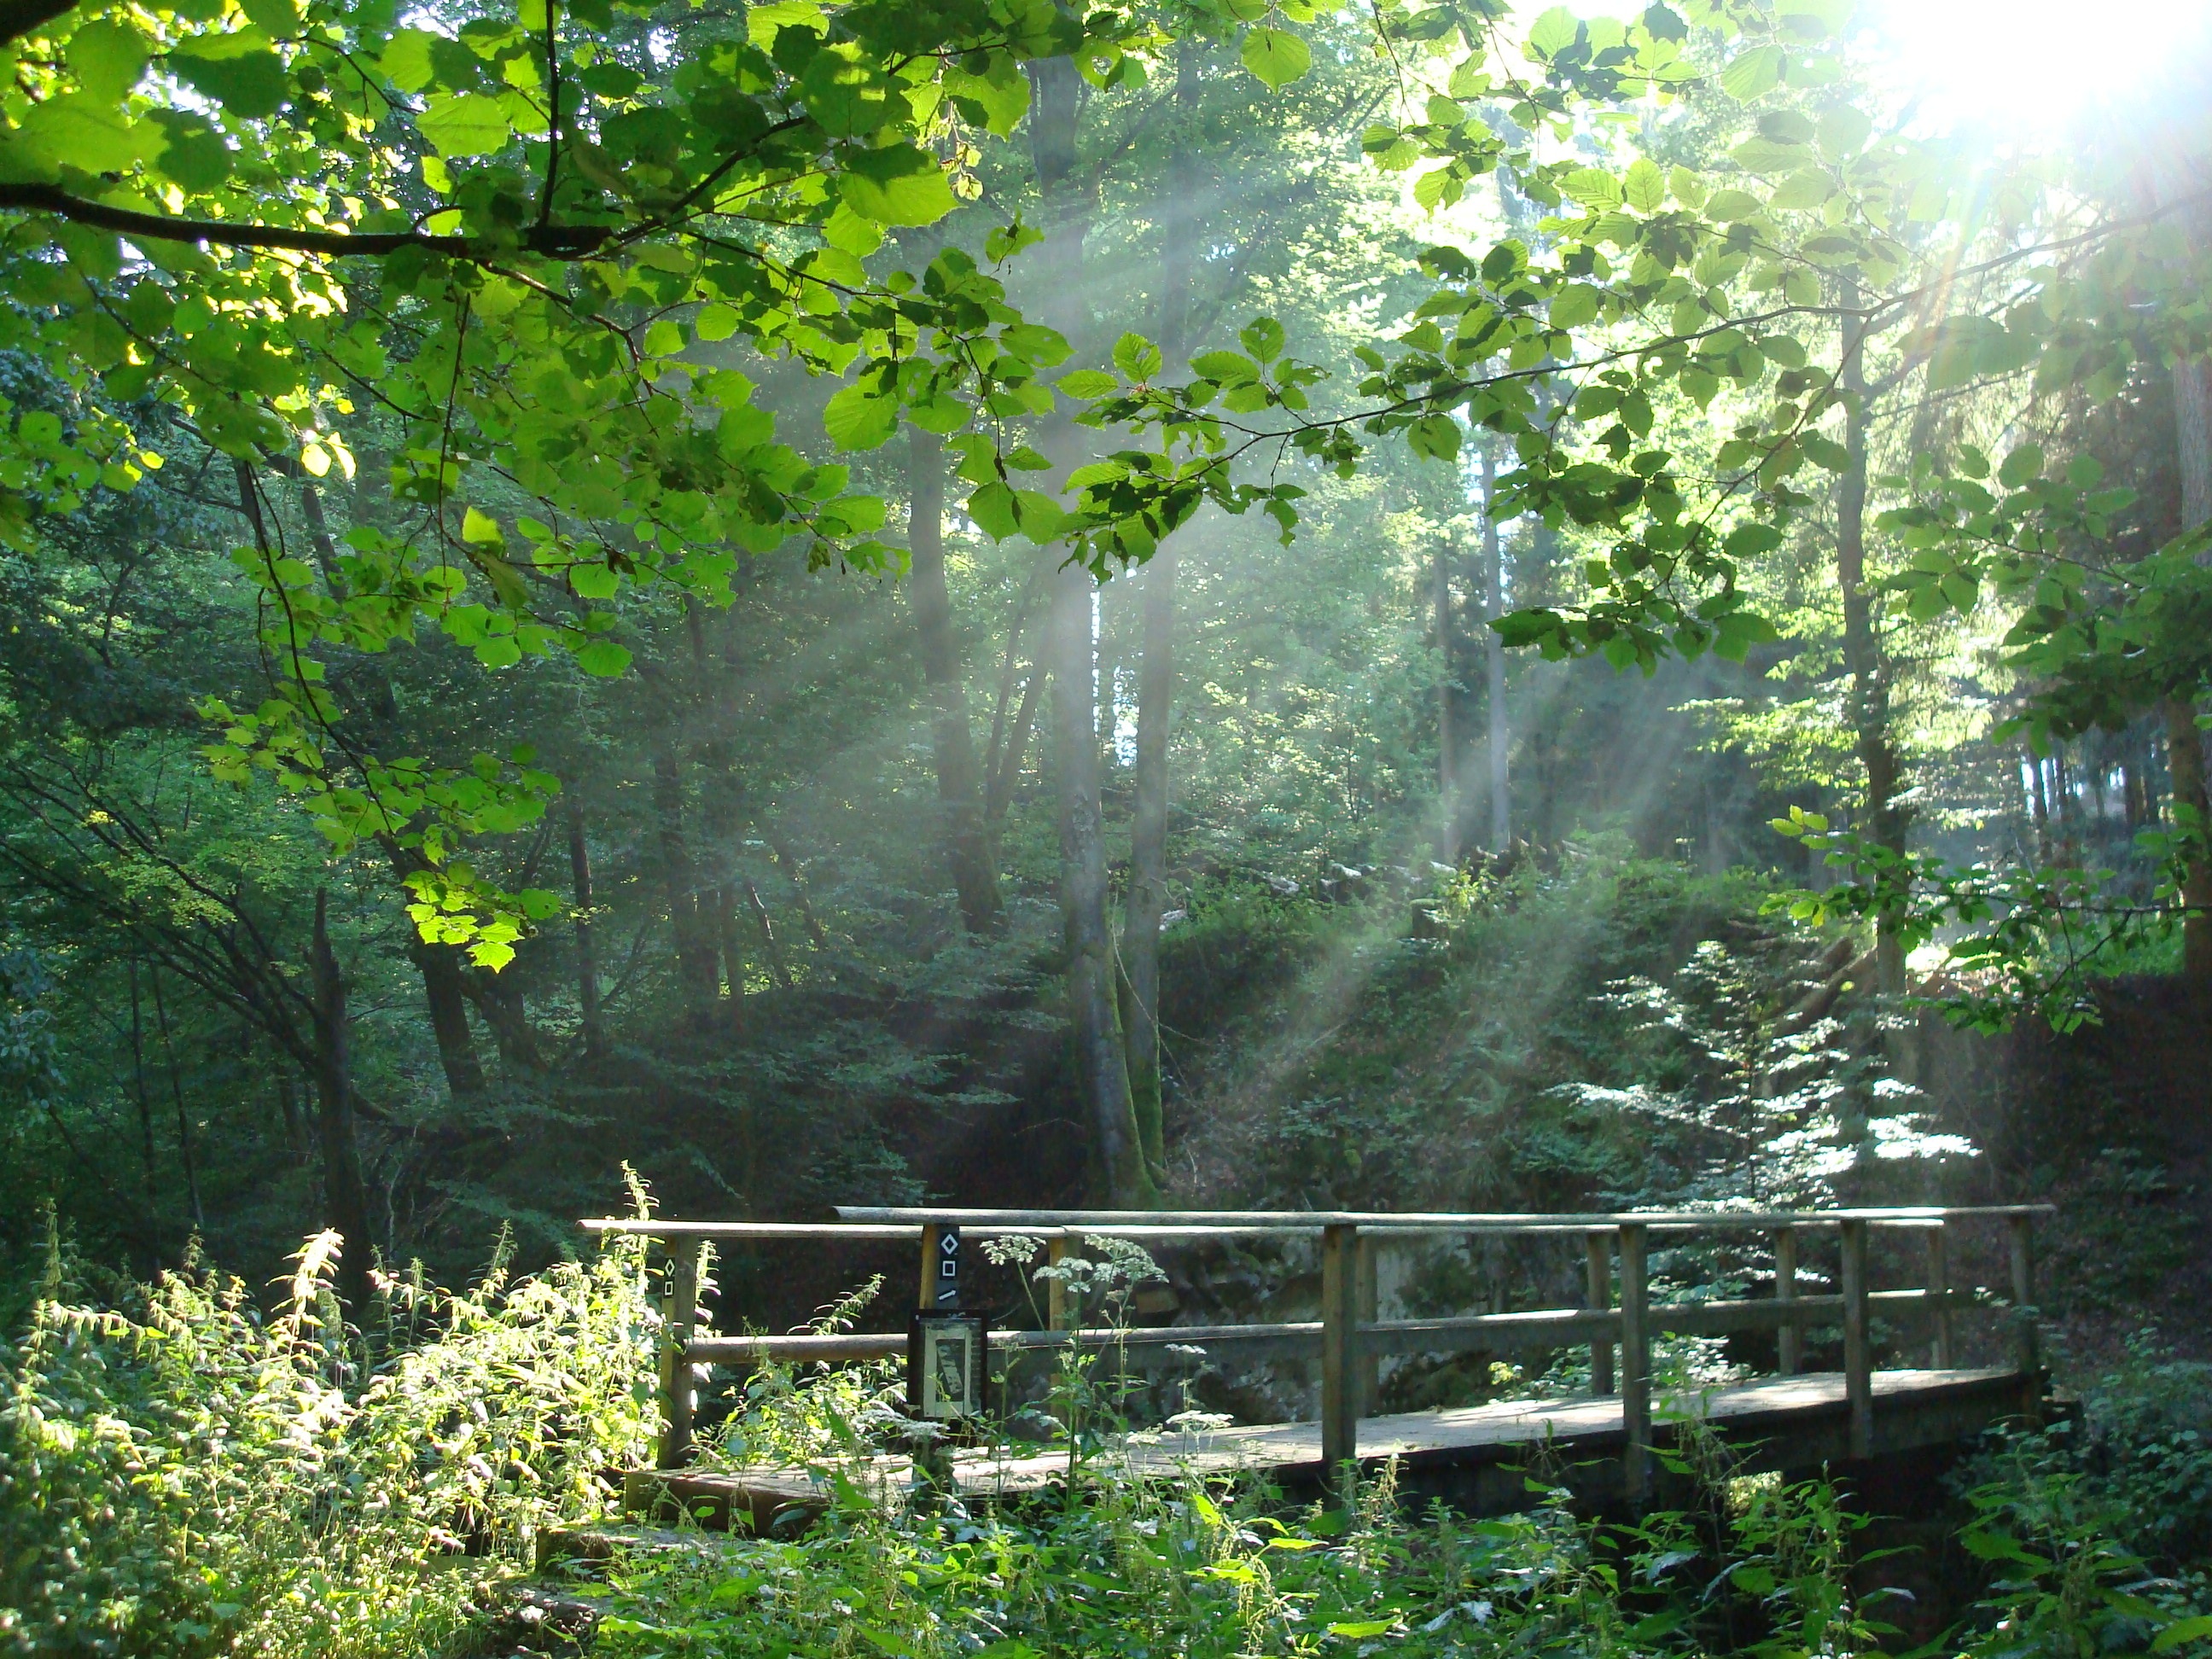
tree, nature, forest, light, sun, bridge, sunlight, leaf, pond, green, jungle, botany, garden, trees, rainforest, wetland, woodland, bach, habitat, mood, away, water feature, ecosystem, old growth forest, natural environment, woody plant